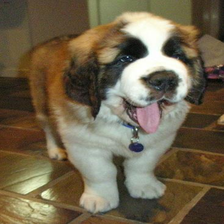
Species: dog
Breed: saint bernard